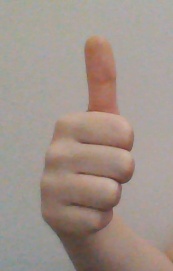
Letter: aleff